Protest songs in the United States

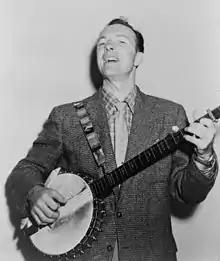
Pete Seeger was a major civil rights advocate (1955).

Pete Seeger, founding member of the Almanac Singers and The Weavers, was a major influence on Dylan and his contemporaries, and continued to be a strong voice of protest in the 1960s, when he composed "Where Have All the Flowers Gone?" (written with Joe Hickerson) and "Turn, Turn, Turn" (written during the 1950s but released on Seeger's 1962 album "The Bitter and The Sweet"). Seeger's song "If I Had a Hammer", written with Lee Hays in 1949 in support of the progressive movement, rose to Top Ten popularity in 1962 when covered by Peter, Paul and Mary, going on to become one of the major Freedom Songs of the Civil Rights Movement. "We Shall Overcome", Seeger's adaptation of an American gospel song, continues to be used to support issues from labor rights to peace movements. Seeger was one of the leading singers to protest against then-President Lyndon Johnson through song. Seeger first satirically attacked the president with his 1966 recording of Len Chandler's children's song, "Beans in My Ears". In addition to Chandler's original lyrics, Seeger sang that "Mrs. Jay's little son Alby" had "beans in his ears", which, as the lyrics imply, ensures that a person does not hear what is said to them. To those opposed to continuing the Vietnam War, the phrase suggested that "Alby Jay", a loose pronunciation of Johnson's nickname "LBJ", did not listen to anti-war protests as he too had "beans in his ears". Seeger attracted wider attention in 1967 with his song "Waist Deep in the Big Muddy", about a captain – referred to in the lyrics as "the big fool" – who drowned while leading a platoon on maneuvers in Louisiana during World War II. In the face of arguments with the management of CBS about whether the song's political weight was in keeping with the usually light-hearted entertainment of the "Smothers Brothers Comedy Hour", the final lines were "Every time I read the paper / those old feelings come on / We are waist deep in the Big Muddy and the big fool says to push on." And it was not seriously contested that much of the audience would grasp Seeger's allegorical casting of Johnson as the "big fool" and the Vietnam War the foreseeable danger. Although the performance was cut from the September 1967 show, after wide publicity, it was broadcast when Seeger appeared again on the Smothers Brothers show the following January.